Brooklyn, New South Wales

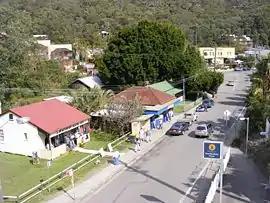
Main street of Brooklyn in 2007

Brooklyn is a town and the northernmost suburb of Northern Sydney located in New South Wales, Australia. It is located on the Pacific Highway in the local government area of the Hornsby Shire. Brooklyn is surrounded by the Muogamarra Nature Reserve and occupies a strip of waterfront along the southern bank of the Hawkesbury River, and had a population of 737 as of the .